Machig Labdrön

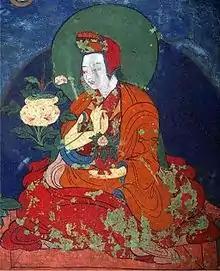
Chökyi Drönma

The first Samding Dorje Phagmo, Chökyi Drönma (1422–1455), a female tulku lineage of Vajravārāhī, was understood to be an emanation of Machig Labdrön.